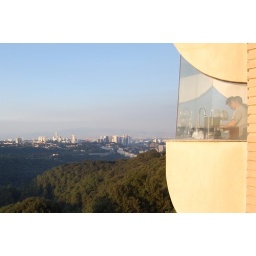
Yes that's them in the kitchen window and Mexico City beyond